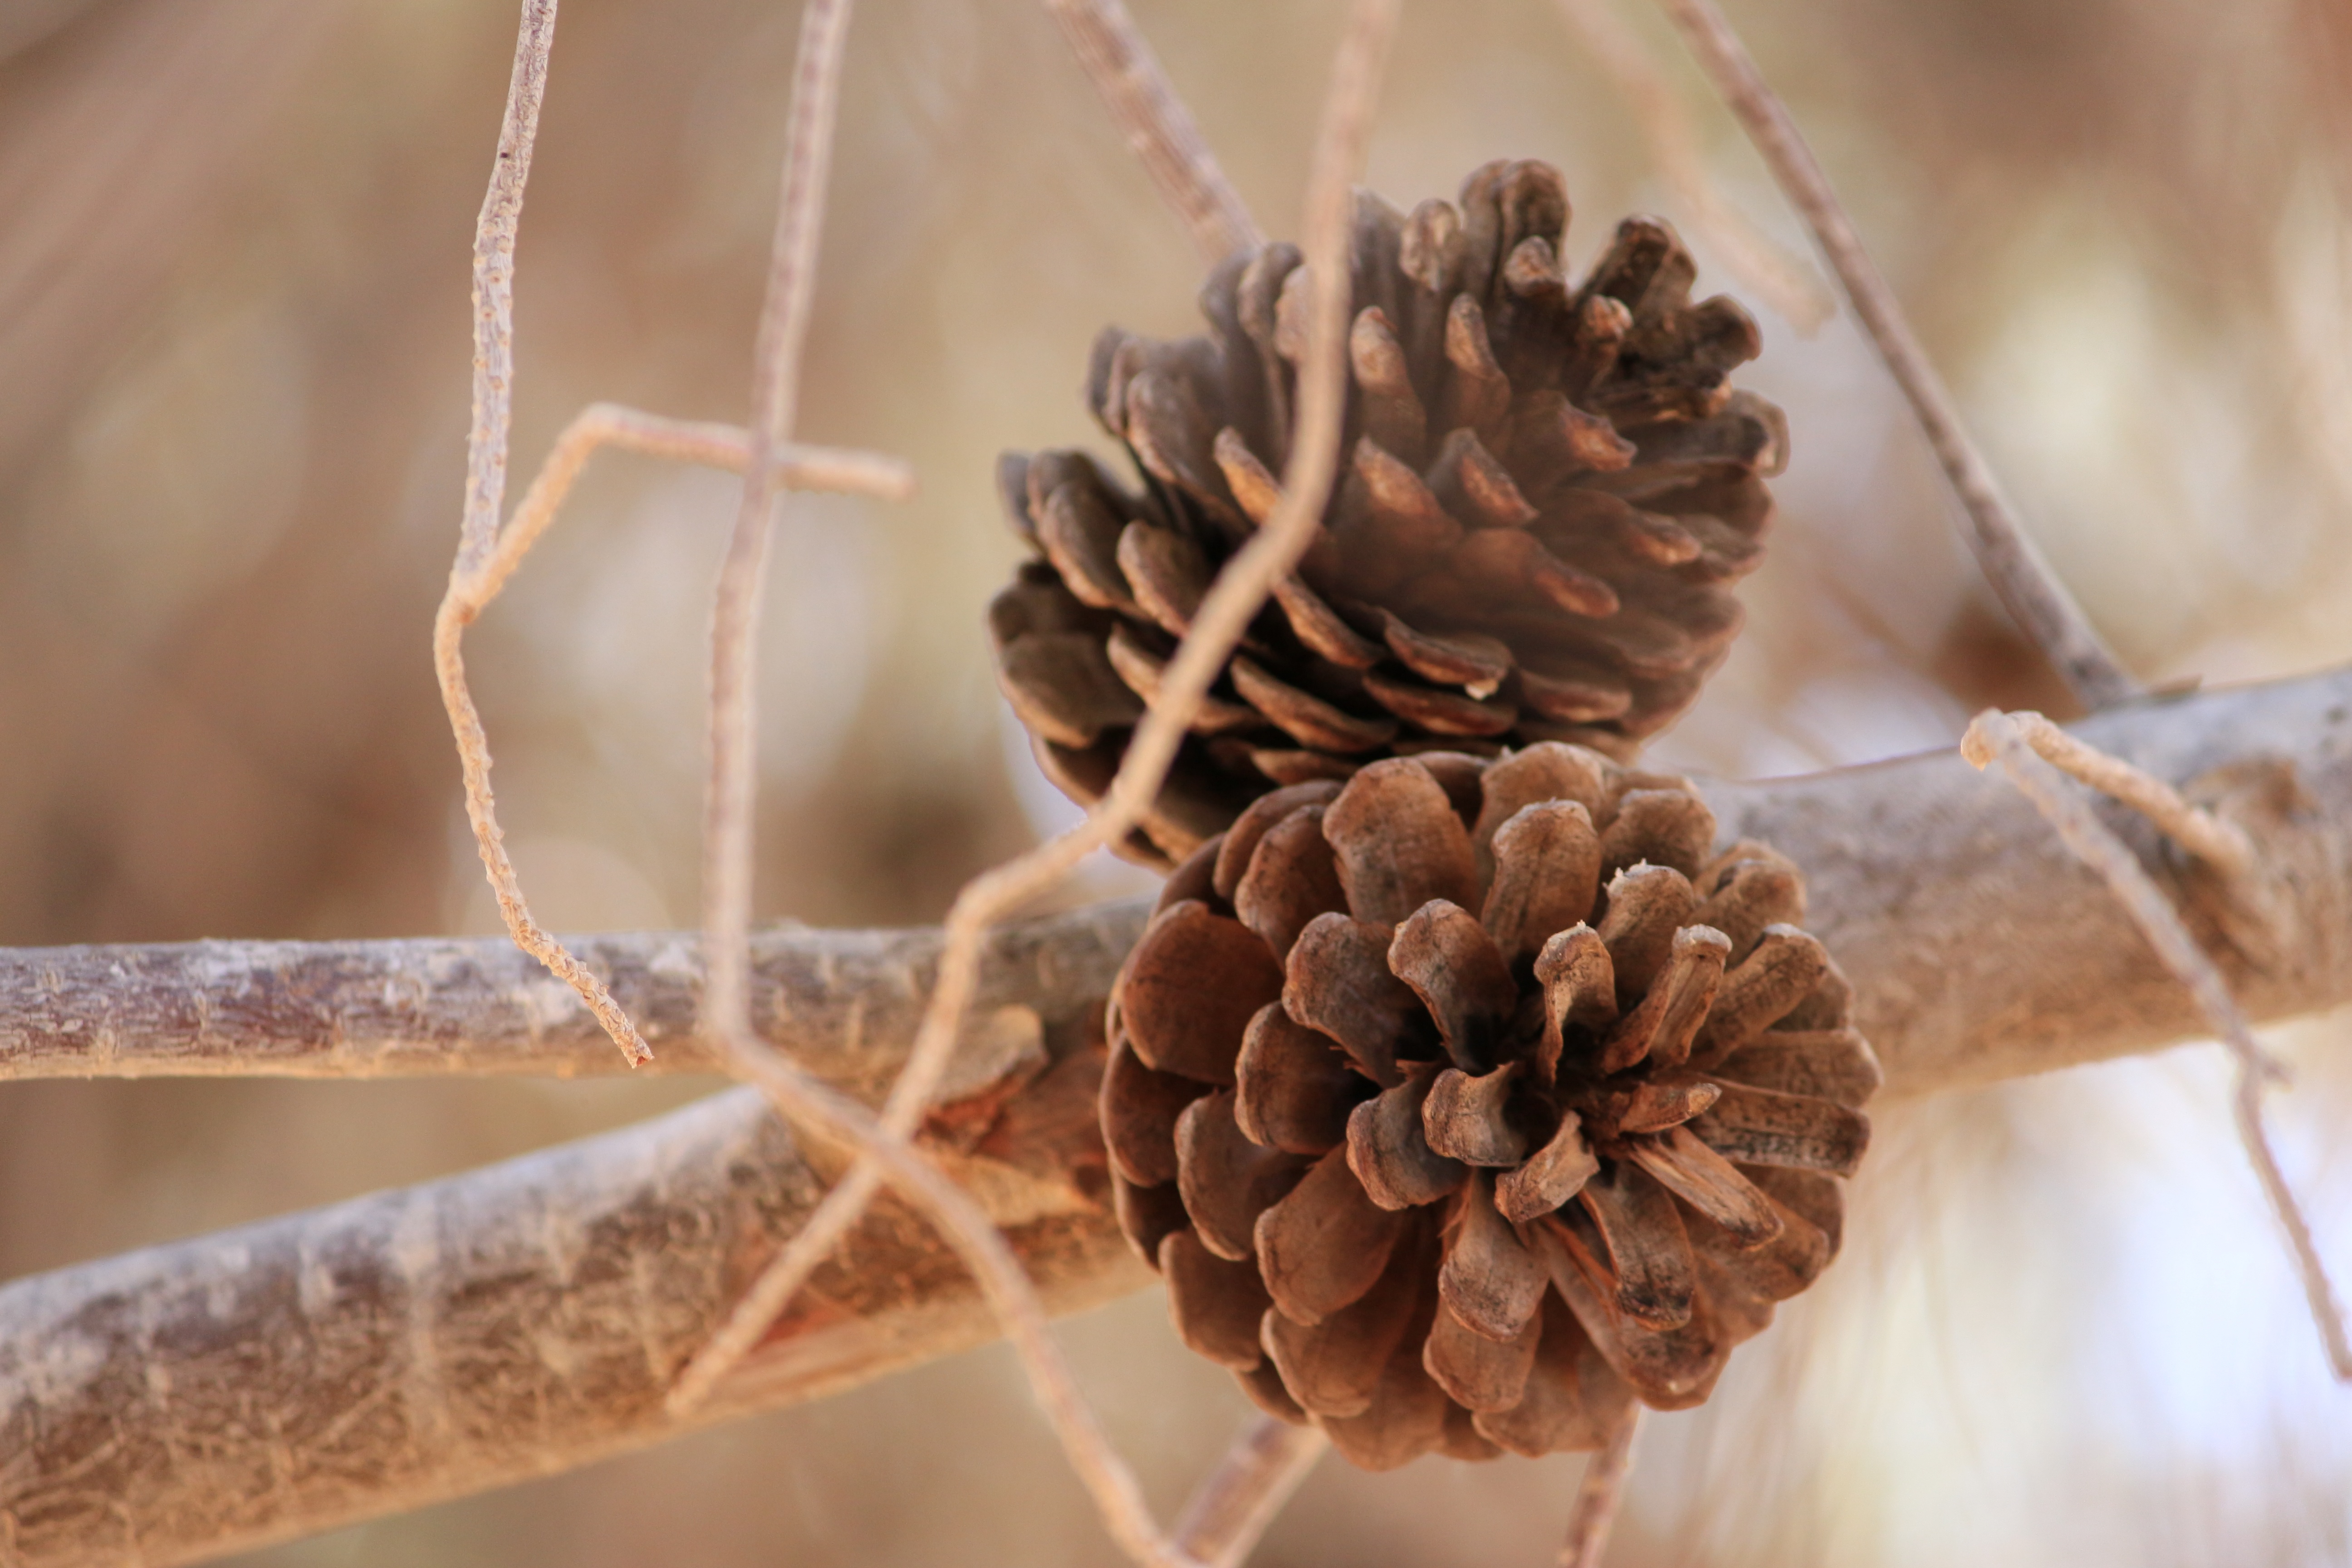
tree, nature, branch, plant, wood, photography, leaf, flower, pine, spring, pinecone, autumn, botany, flora, season, twig, close up, macro photography, woody plant, land plant, conifer cone